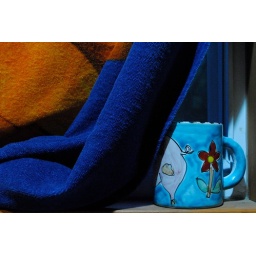
DSLR photo: pig butt coffee cup in window